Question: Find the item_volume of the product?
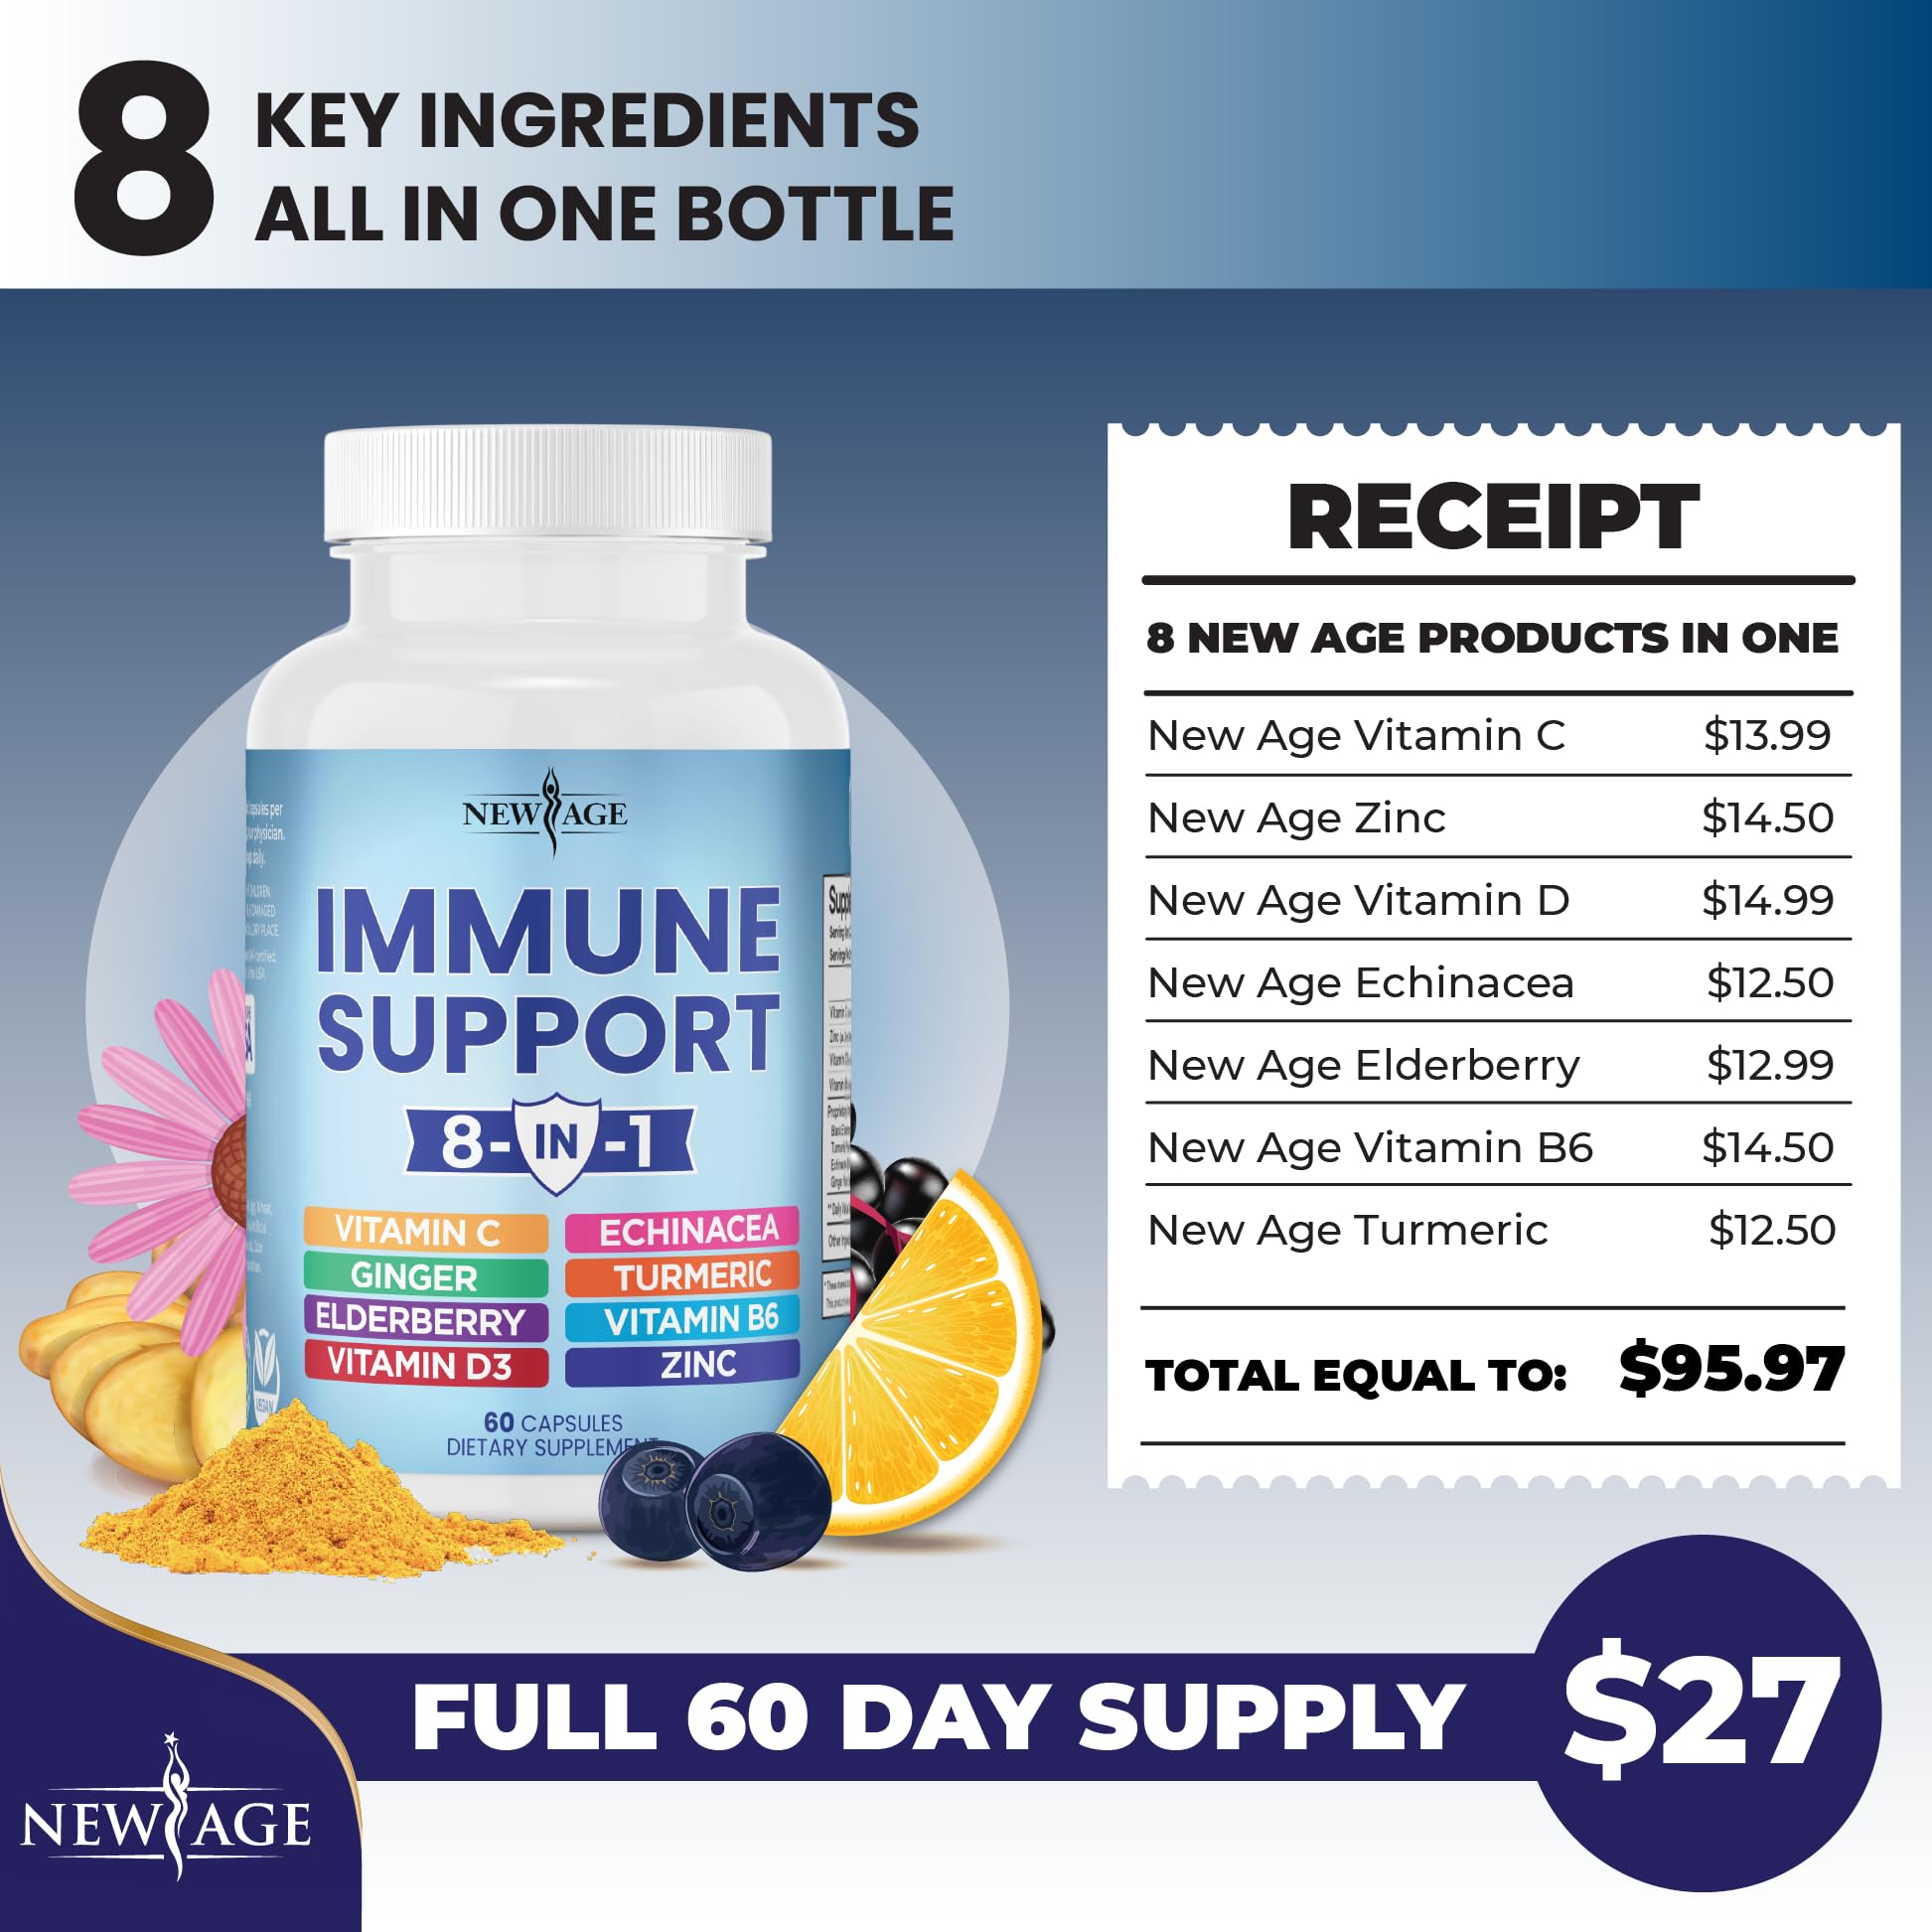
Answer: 8.0 gallon